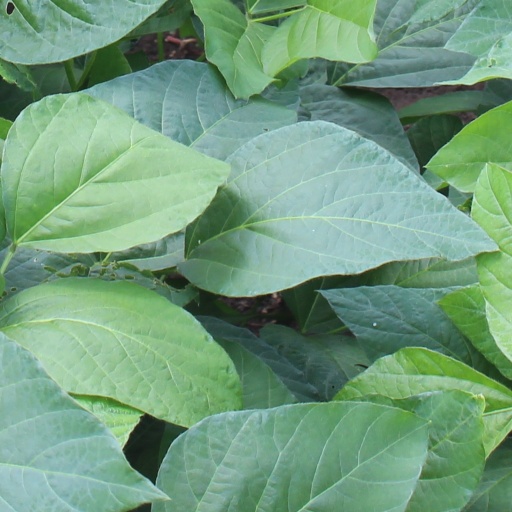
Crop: soybean